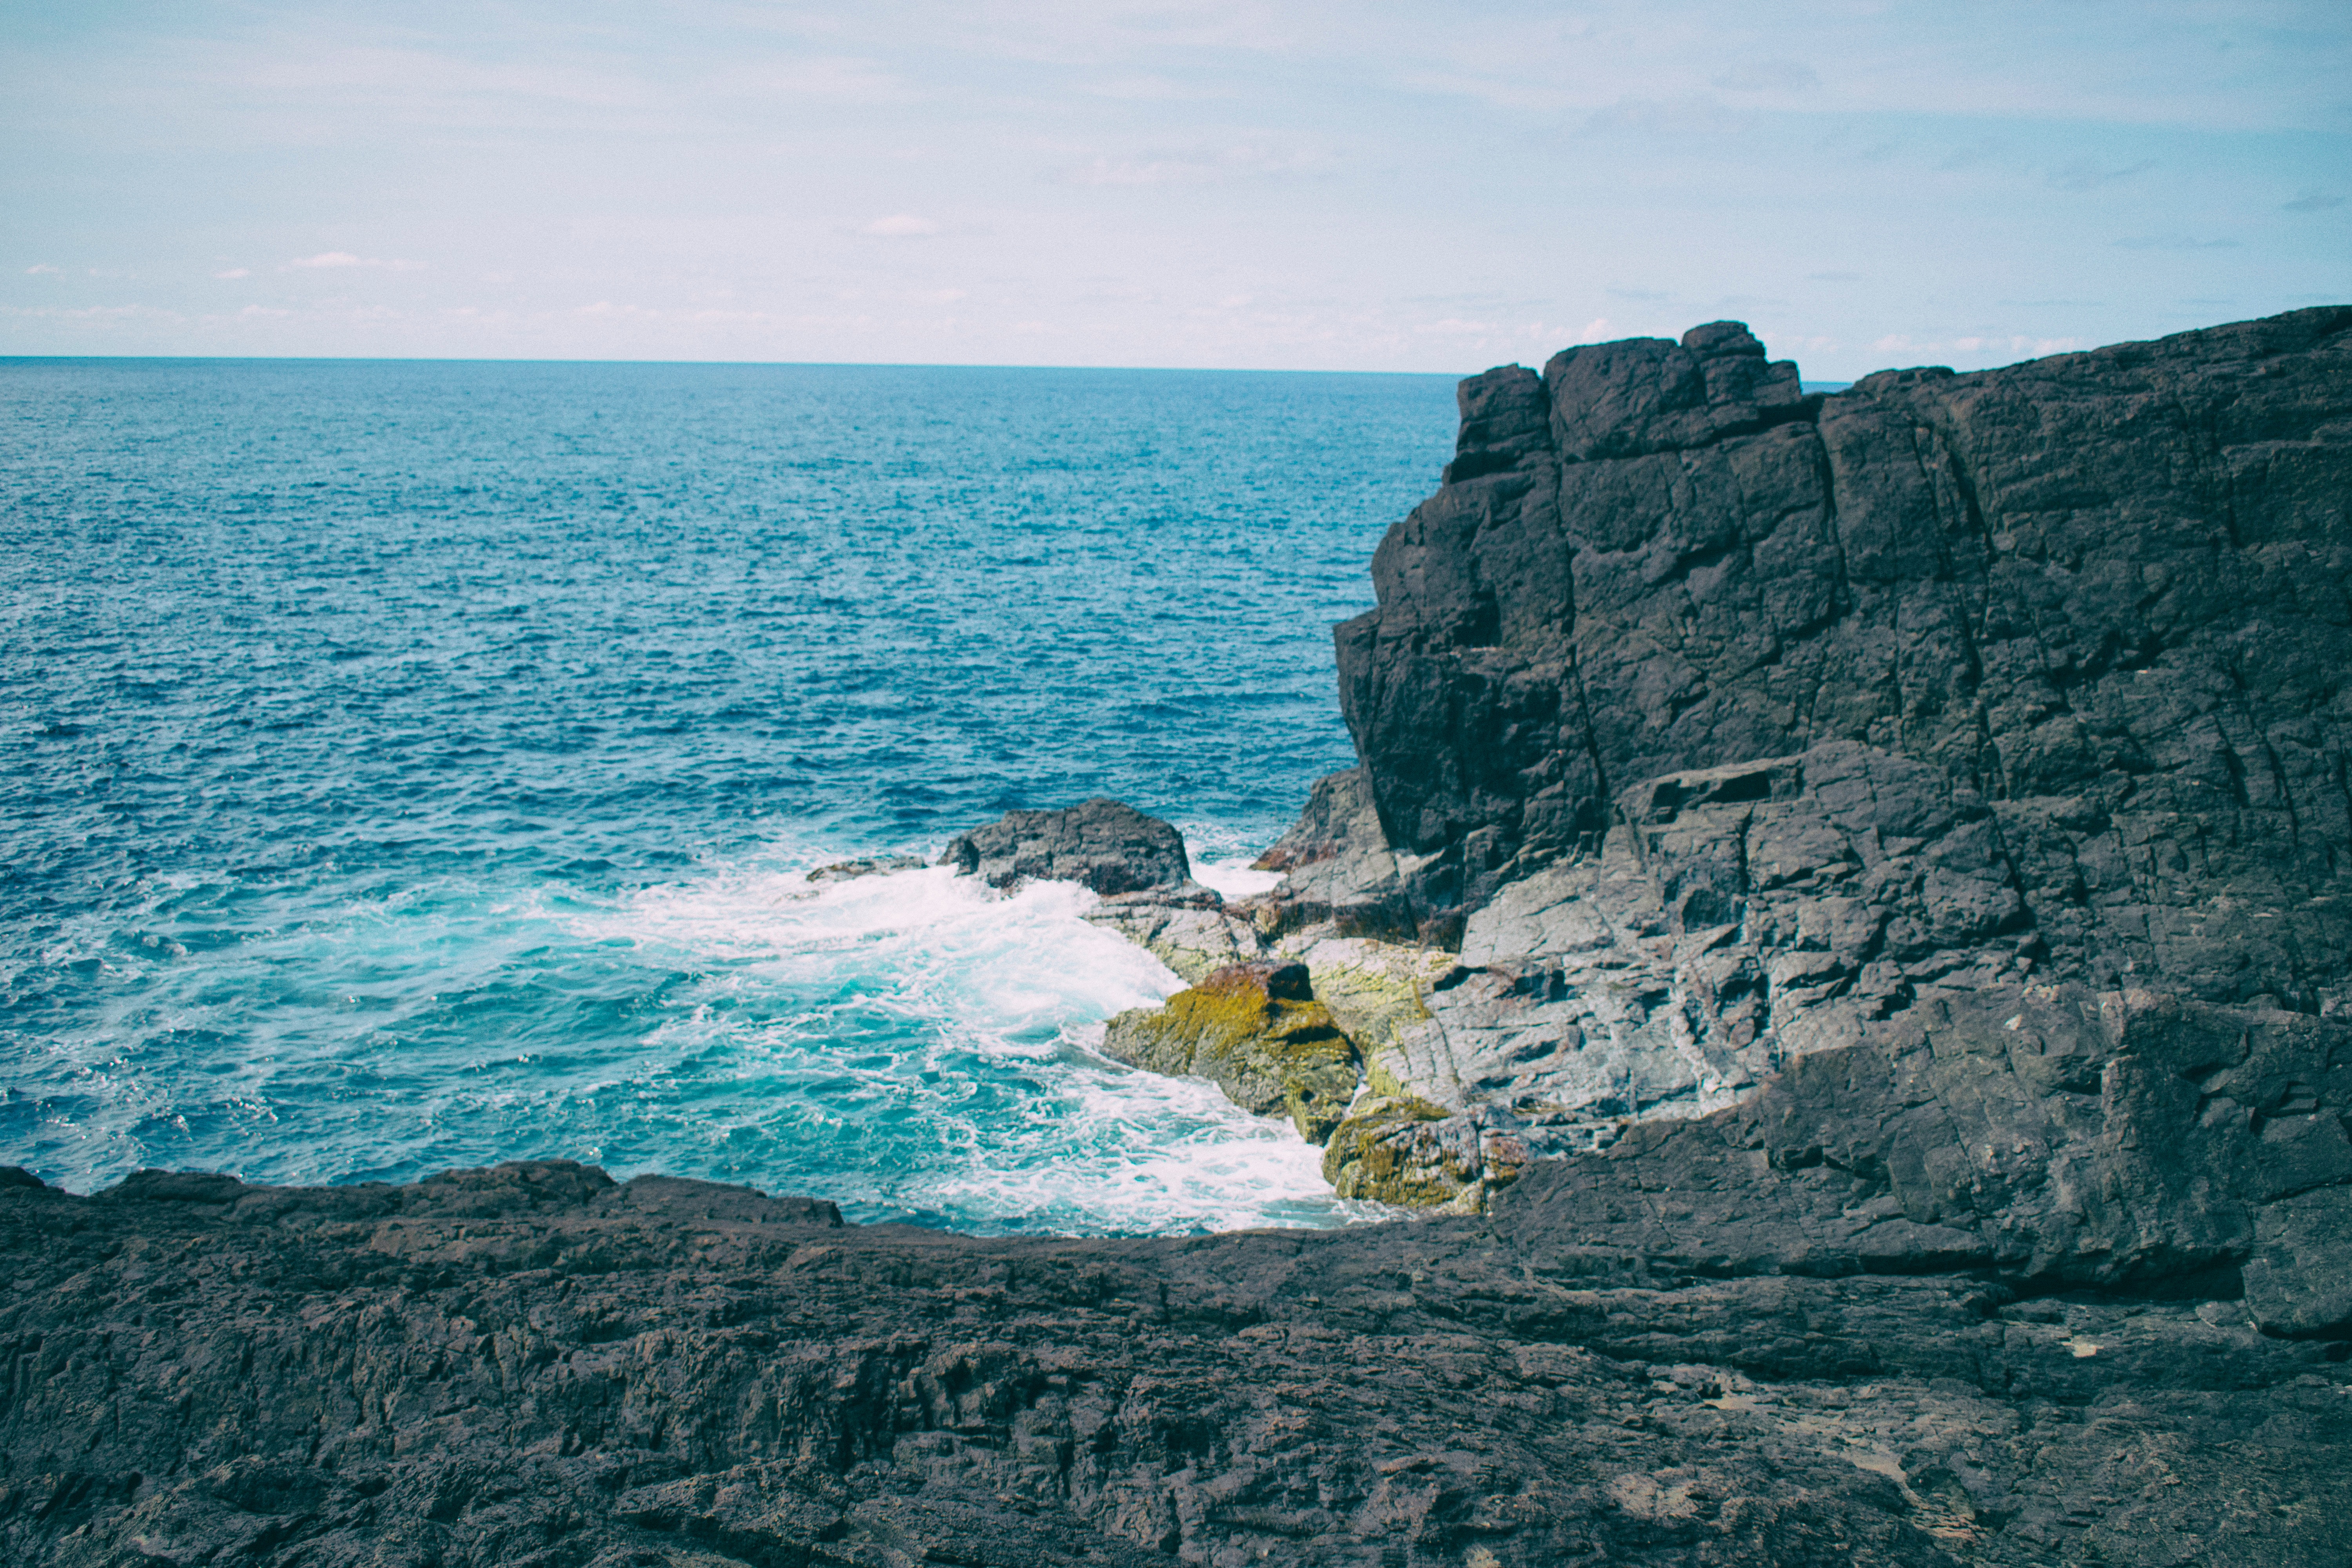
sea, cliff, coast, ocean, klippe, blue, bight, coastal and oceanic landforms, rock, sky, promontory, headland, azure, terrain, formation, shore, wave, cape, horizon, bay, wind wave, vacation, escarpment, tourism, recreation, beach, leisure, cove, mountain, adventure